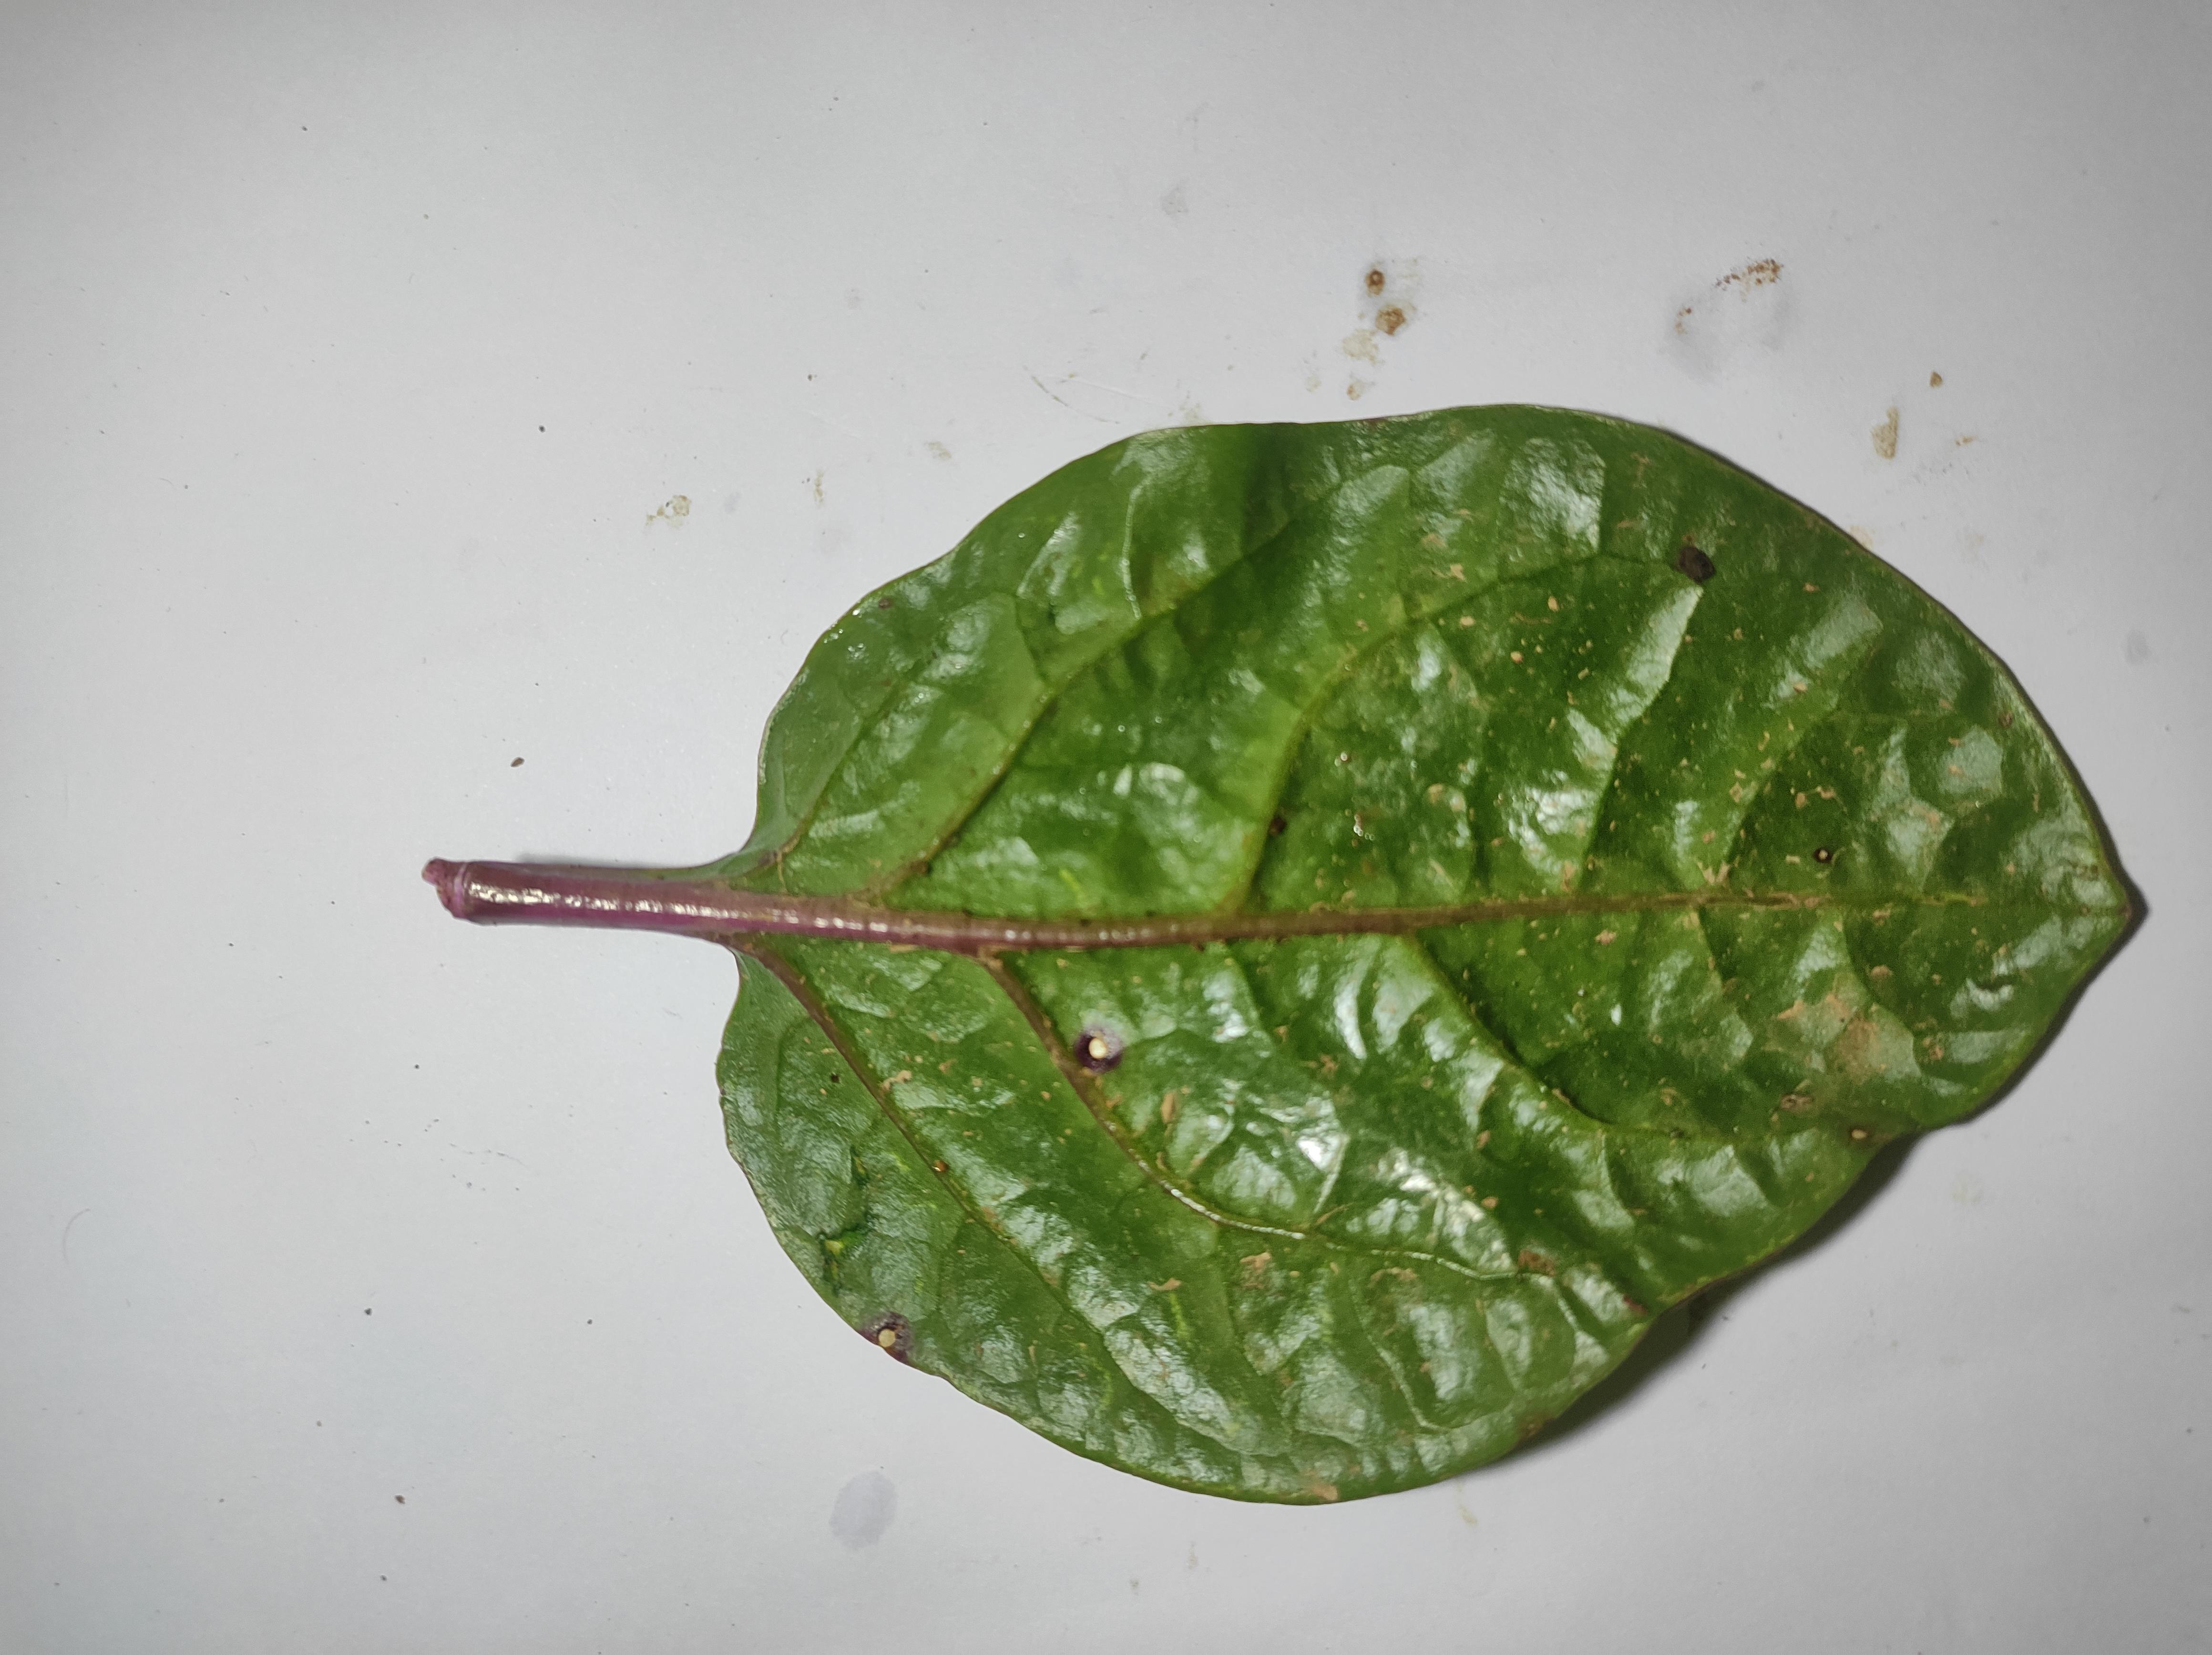
Label: straw_mite